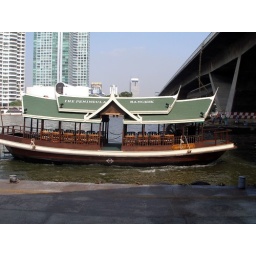
On type of boat people ride on the river in Bangkok